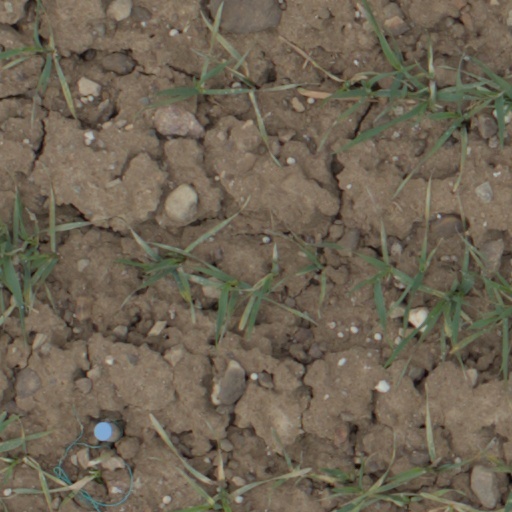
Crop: wheat